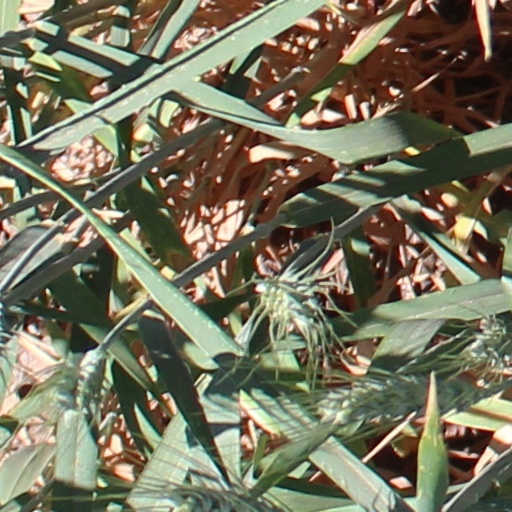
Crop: wheat